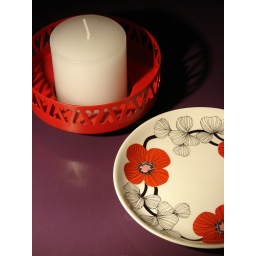
A metal candle holder and a flower plate by Arabia.